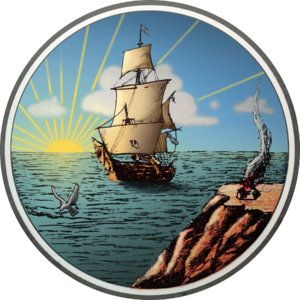
Bernal est une ville d'Argentine située au nord-est de Quilmes, dans la province de Buenos Aires, à environ 10 milles de Buenos Aires. Elle est la deuxième plus grande et populeuse ville de la région. En 2001, elle compte 109 790 habitants.